Arenas Blancas Lighthouse

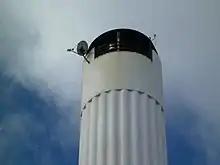
Lantern detail

The need for the lighthouse was identified in the third maritime lighting plan for the Canaries in 1989, as a navigation aid for coastal shipping on the east coast of the island. It first entered service in 1993, and stands on a cliff around eight metres above sea level, next to the Atlantic Ocean which gives the lantern a focal height of . The light has a range of 20 nautical miles, and has an occulting light characteristic which consists of a pattern of three flashes of white light every eight seconds.